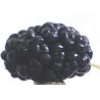
Label: Mulberry 1